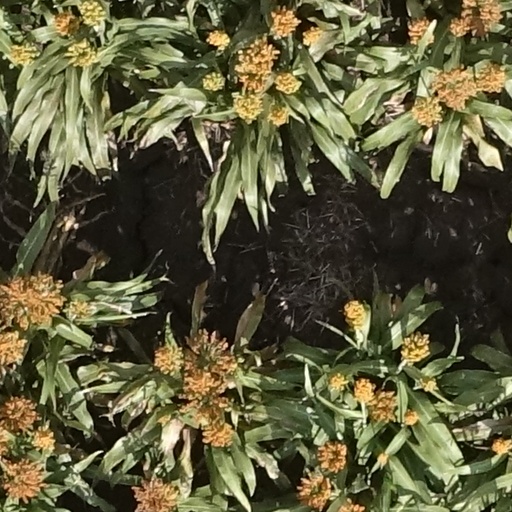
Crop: sorghum